Edgewood Historic District–Aberdeen Plat

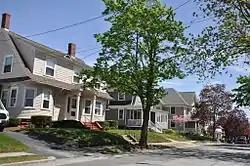

The Edgewood Historic District–Aberdeen Plat is a residential historic district in the Edgewood neighborhood of eastern Cranston, Rhode Island. Bounded by Berwick Lane and Sefton Drive to the north, Broad Street to the west, Chiswick Road to the south, and the Providence River to the east, this area was developed between 1901 and 1957 as a streetcar suburb for middle and upper middle class residents on what was once a country estate. The district was listed on the National Register of Historic Places in 2016.